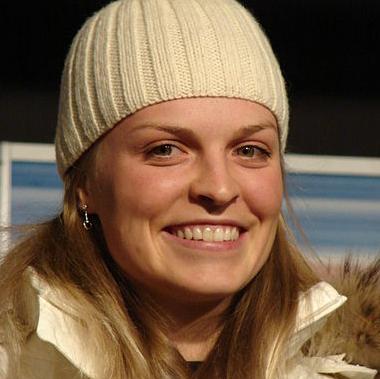
Age: 22